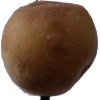
Label: images